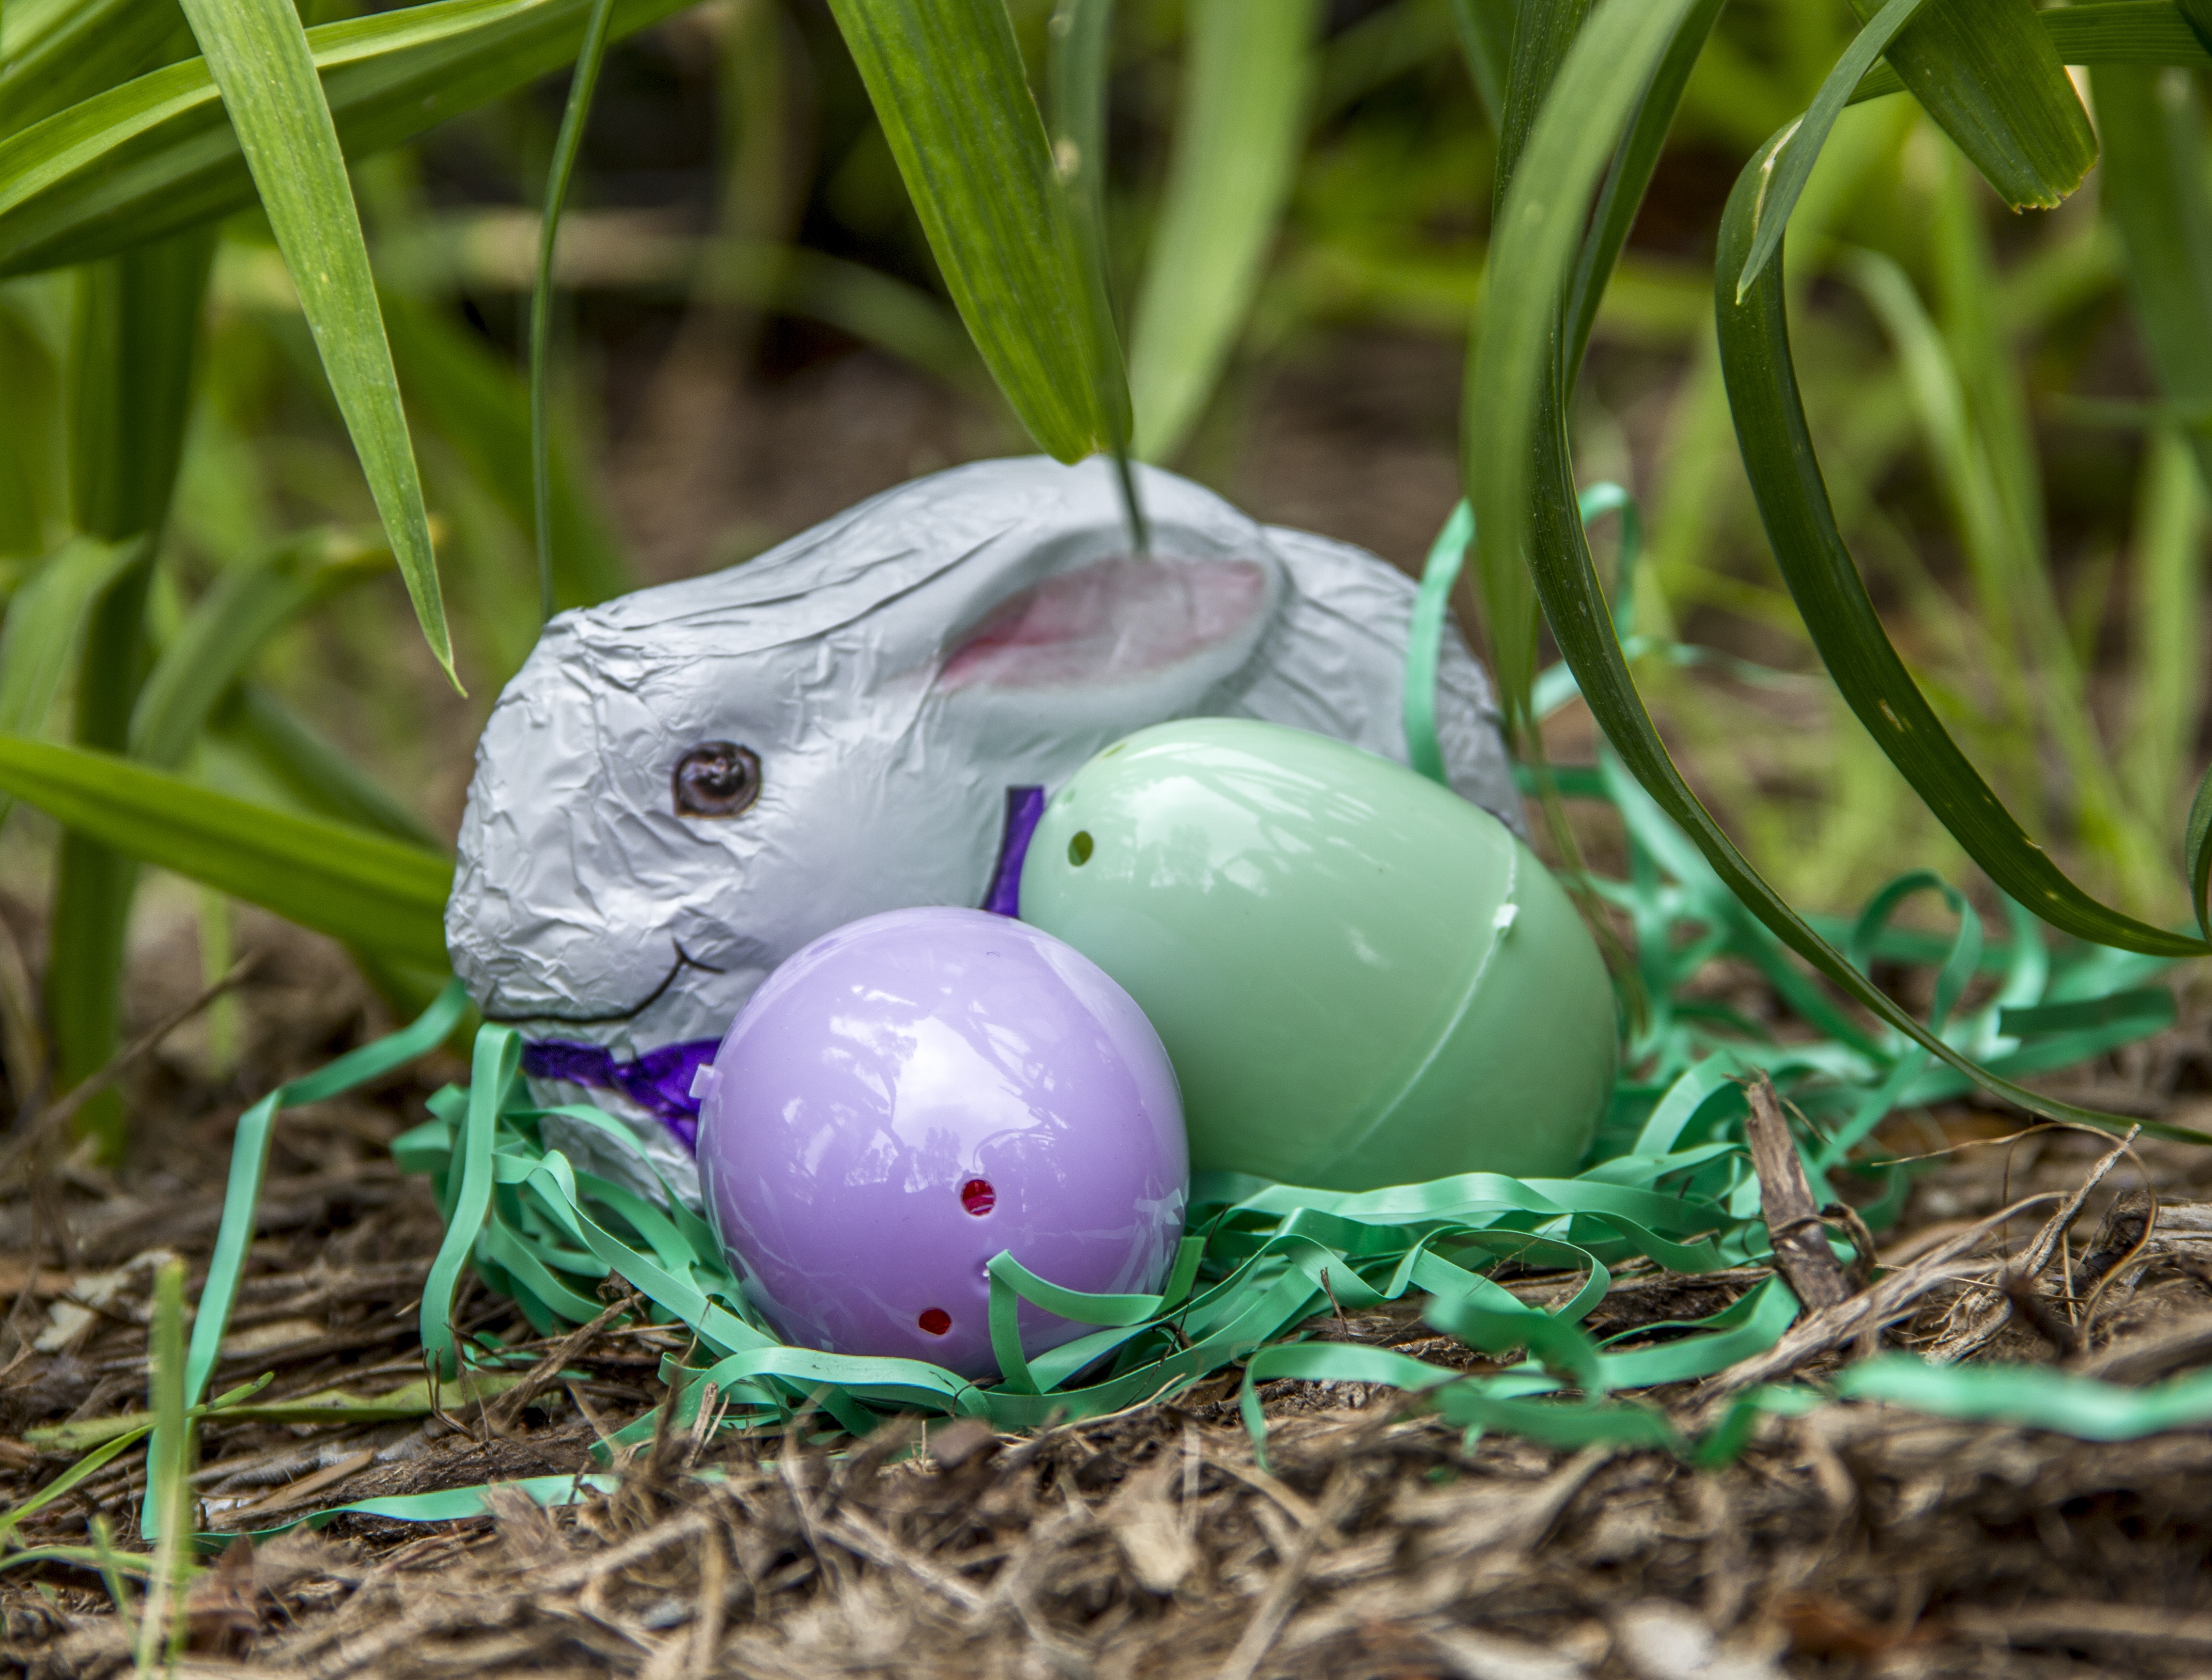
grass, lawn, flower, celebration, decoration, food, spring, green, holiday, colorful, season, rabbit, egg, eggs, easter, parakeet, bunny, macro photography, easter egg